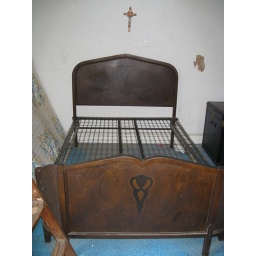
An old metal bed in the front bedroom